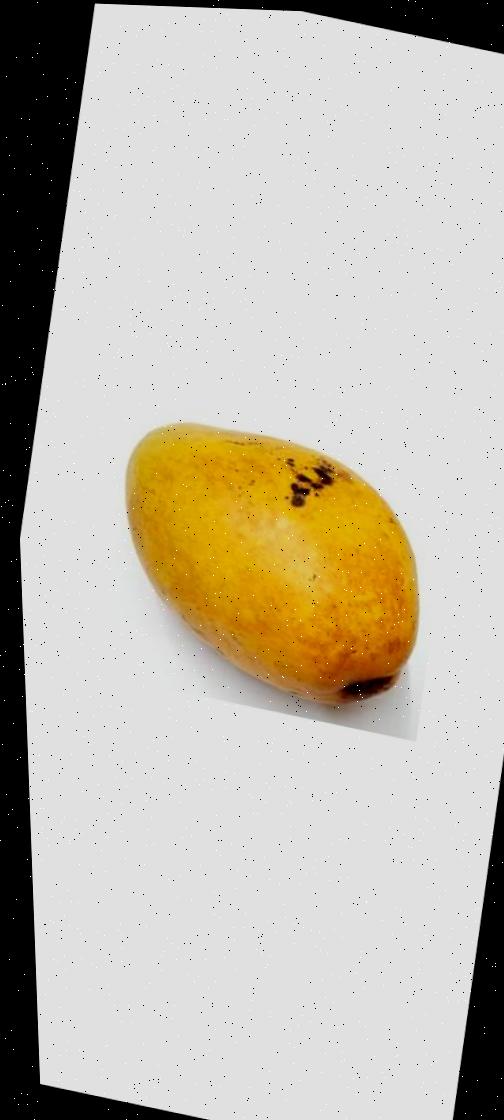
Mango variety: Bari-11